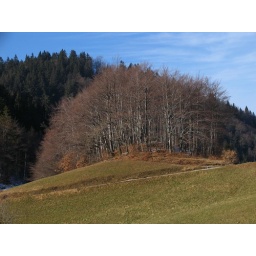
The beech tree forest under Lubnik